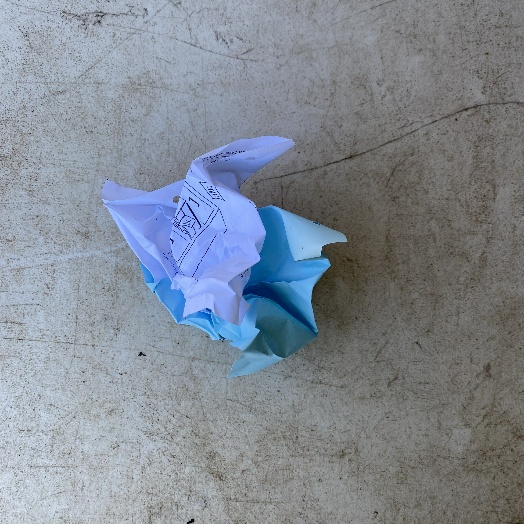
Label: Paper